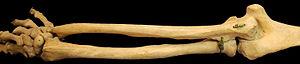
L’ulna, ou cubitus en ancienne nomenclature et dans le langage courant, est l’un des deux os de l’avant-bras avec le radius. C’est un os long occupant la partie médiale de l'avant-bras et jouant un rôle fondamental dans les mouvements de rotation de l'avant-bras et de la main. Il se compose d'un corps central, la diaphyse, et de deux extrémités, les épiphyses proximale et distale.